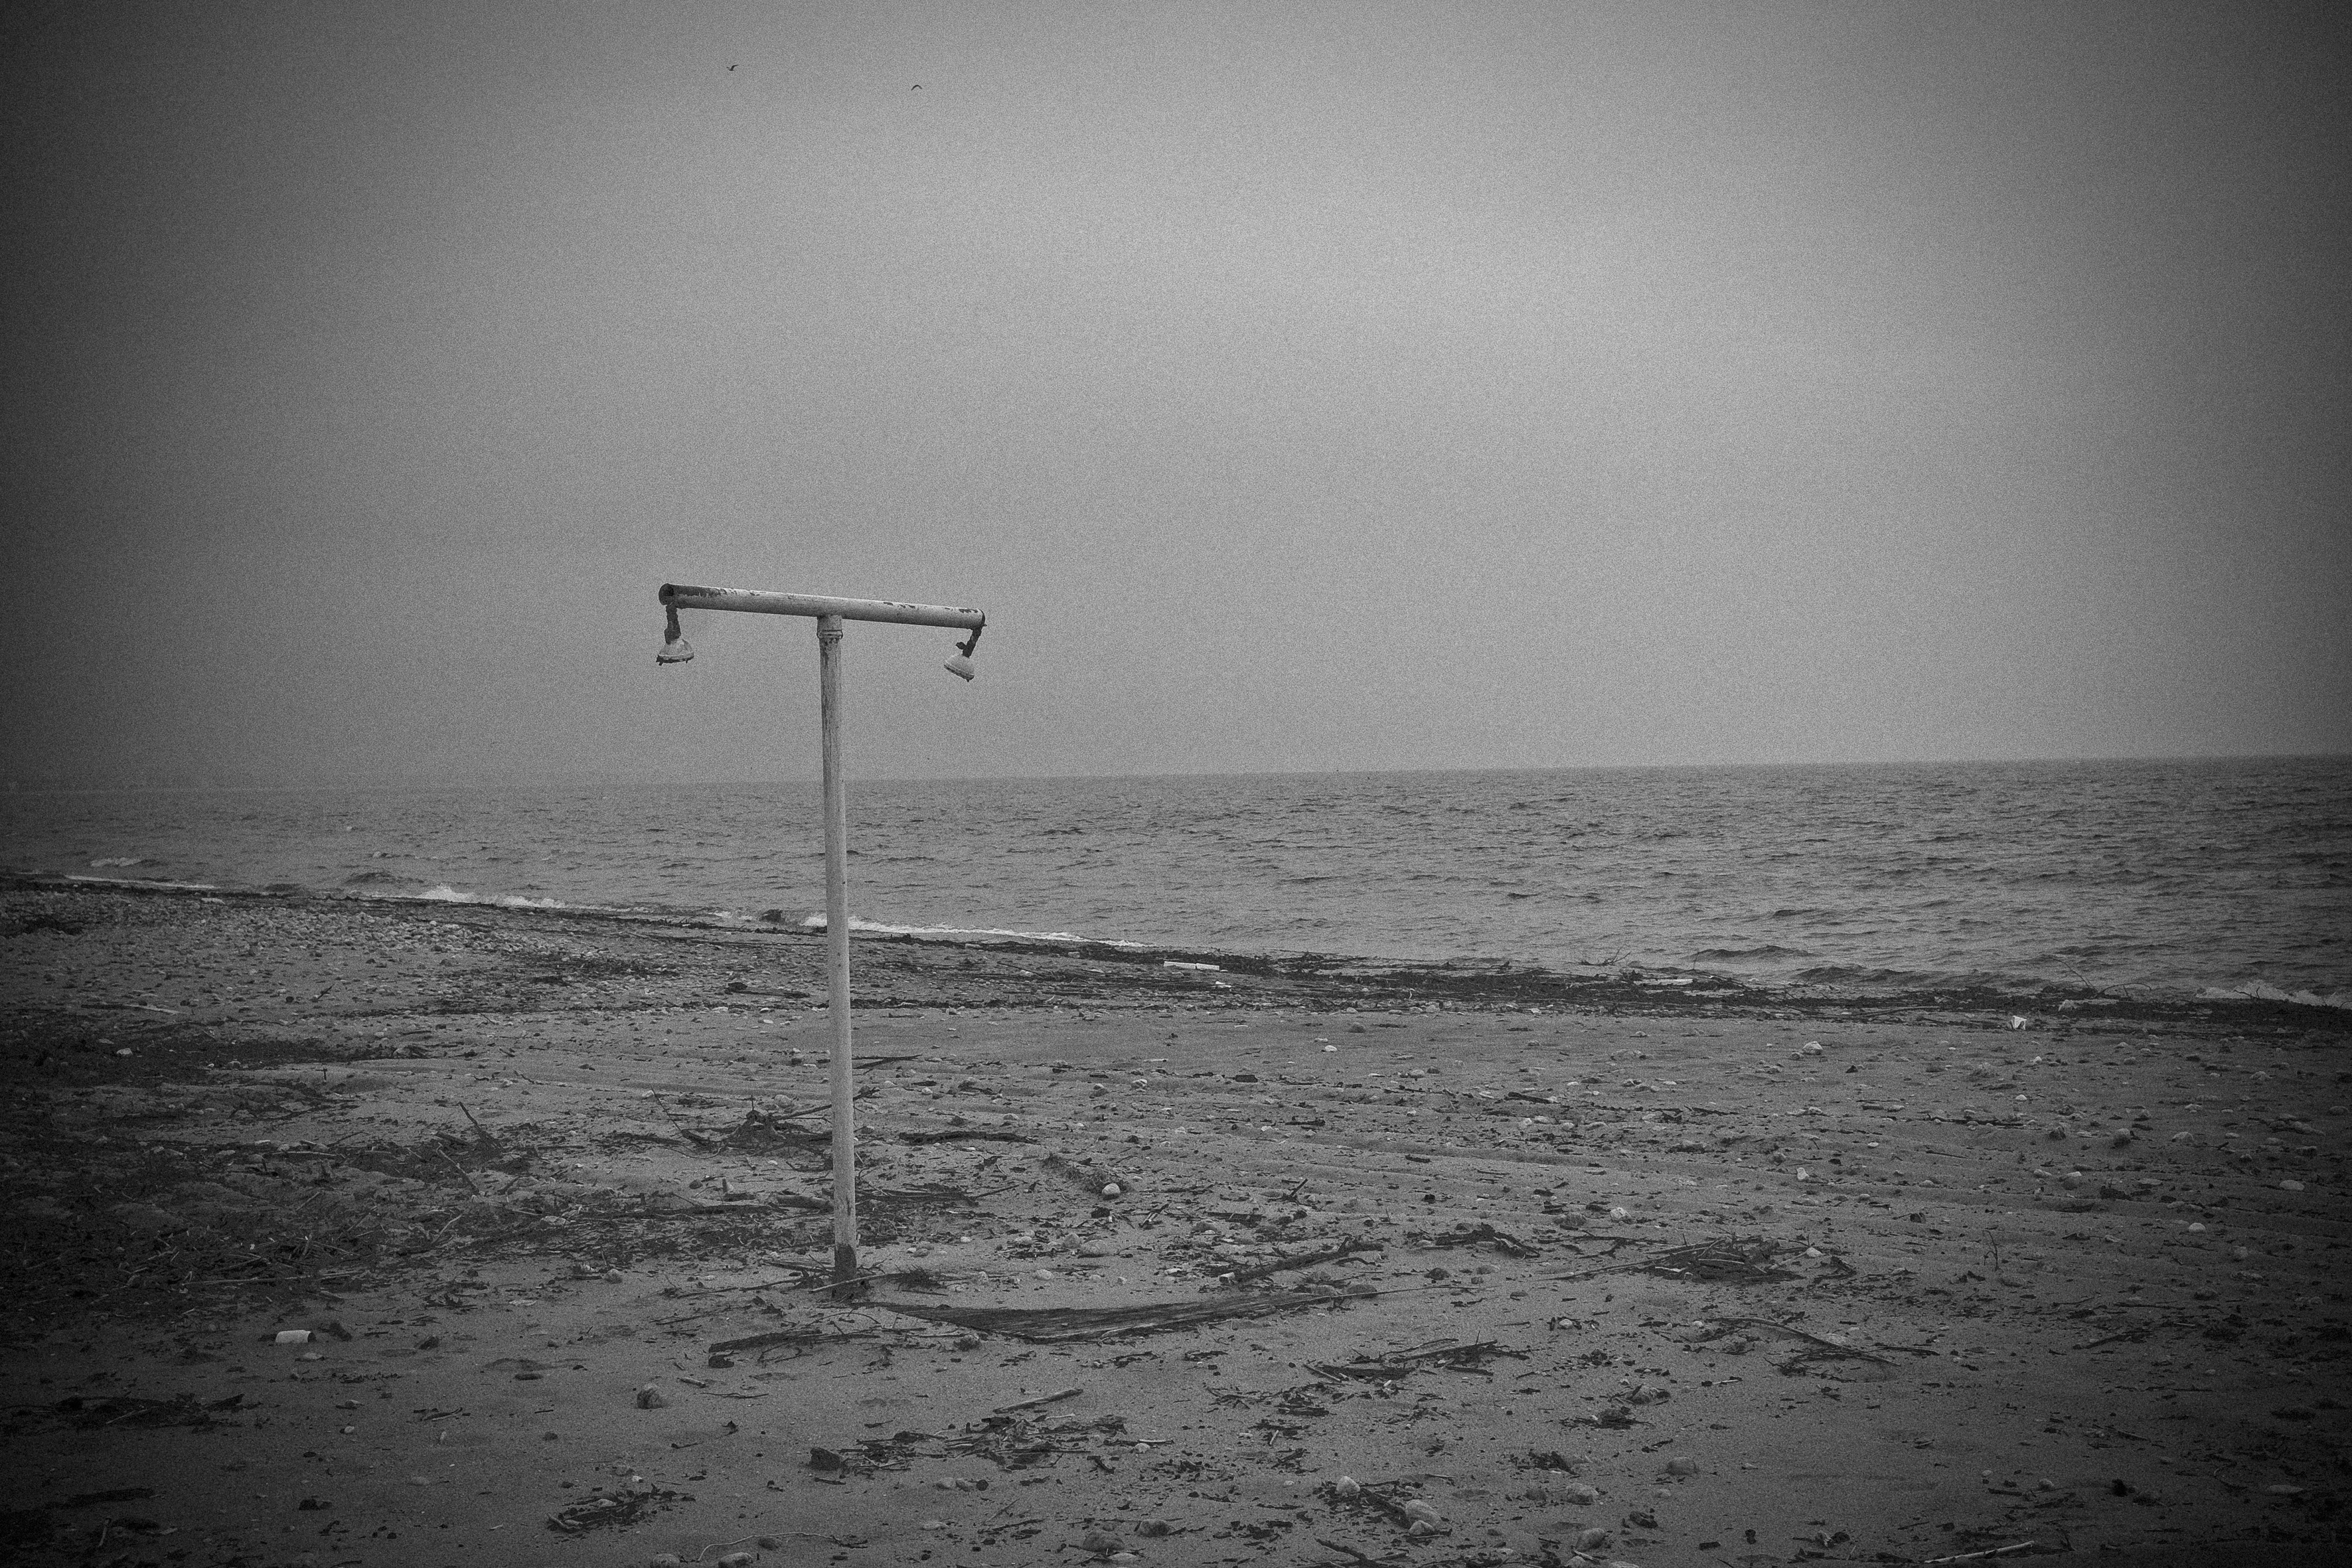
sea, ocean, horizon, light, cloud, black and white, fog, white, morning, wave, wind, dawn, urban, travel, fujifilm, line, reflection, weather, darkness, black, monochrome, bw, blackandwhite, blackwhite, ngc, noiretblanc, greece, fuji, shape, fujixt1, fujix, macedonia, stavros, monochrome photography, atmospheric phenomenon